Francesco Fedato

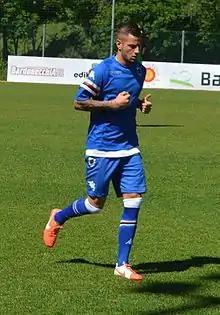

Francesco Fedato (born 15 October 1992) is an Italian footballer who plays as a left winger for Serie D club Treviso.